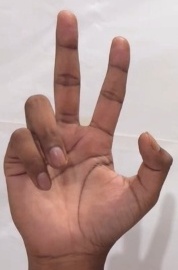
ASL sign: 3